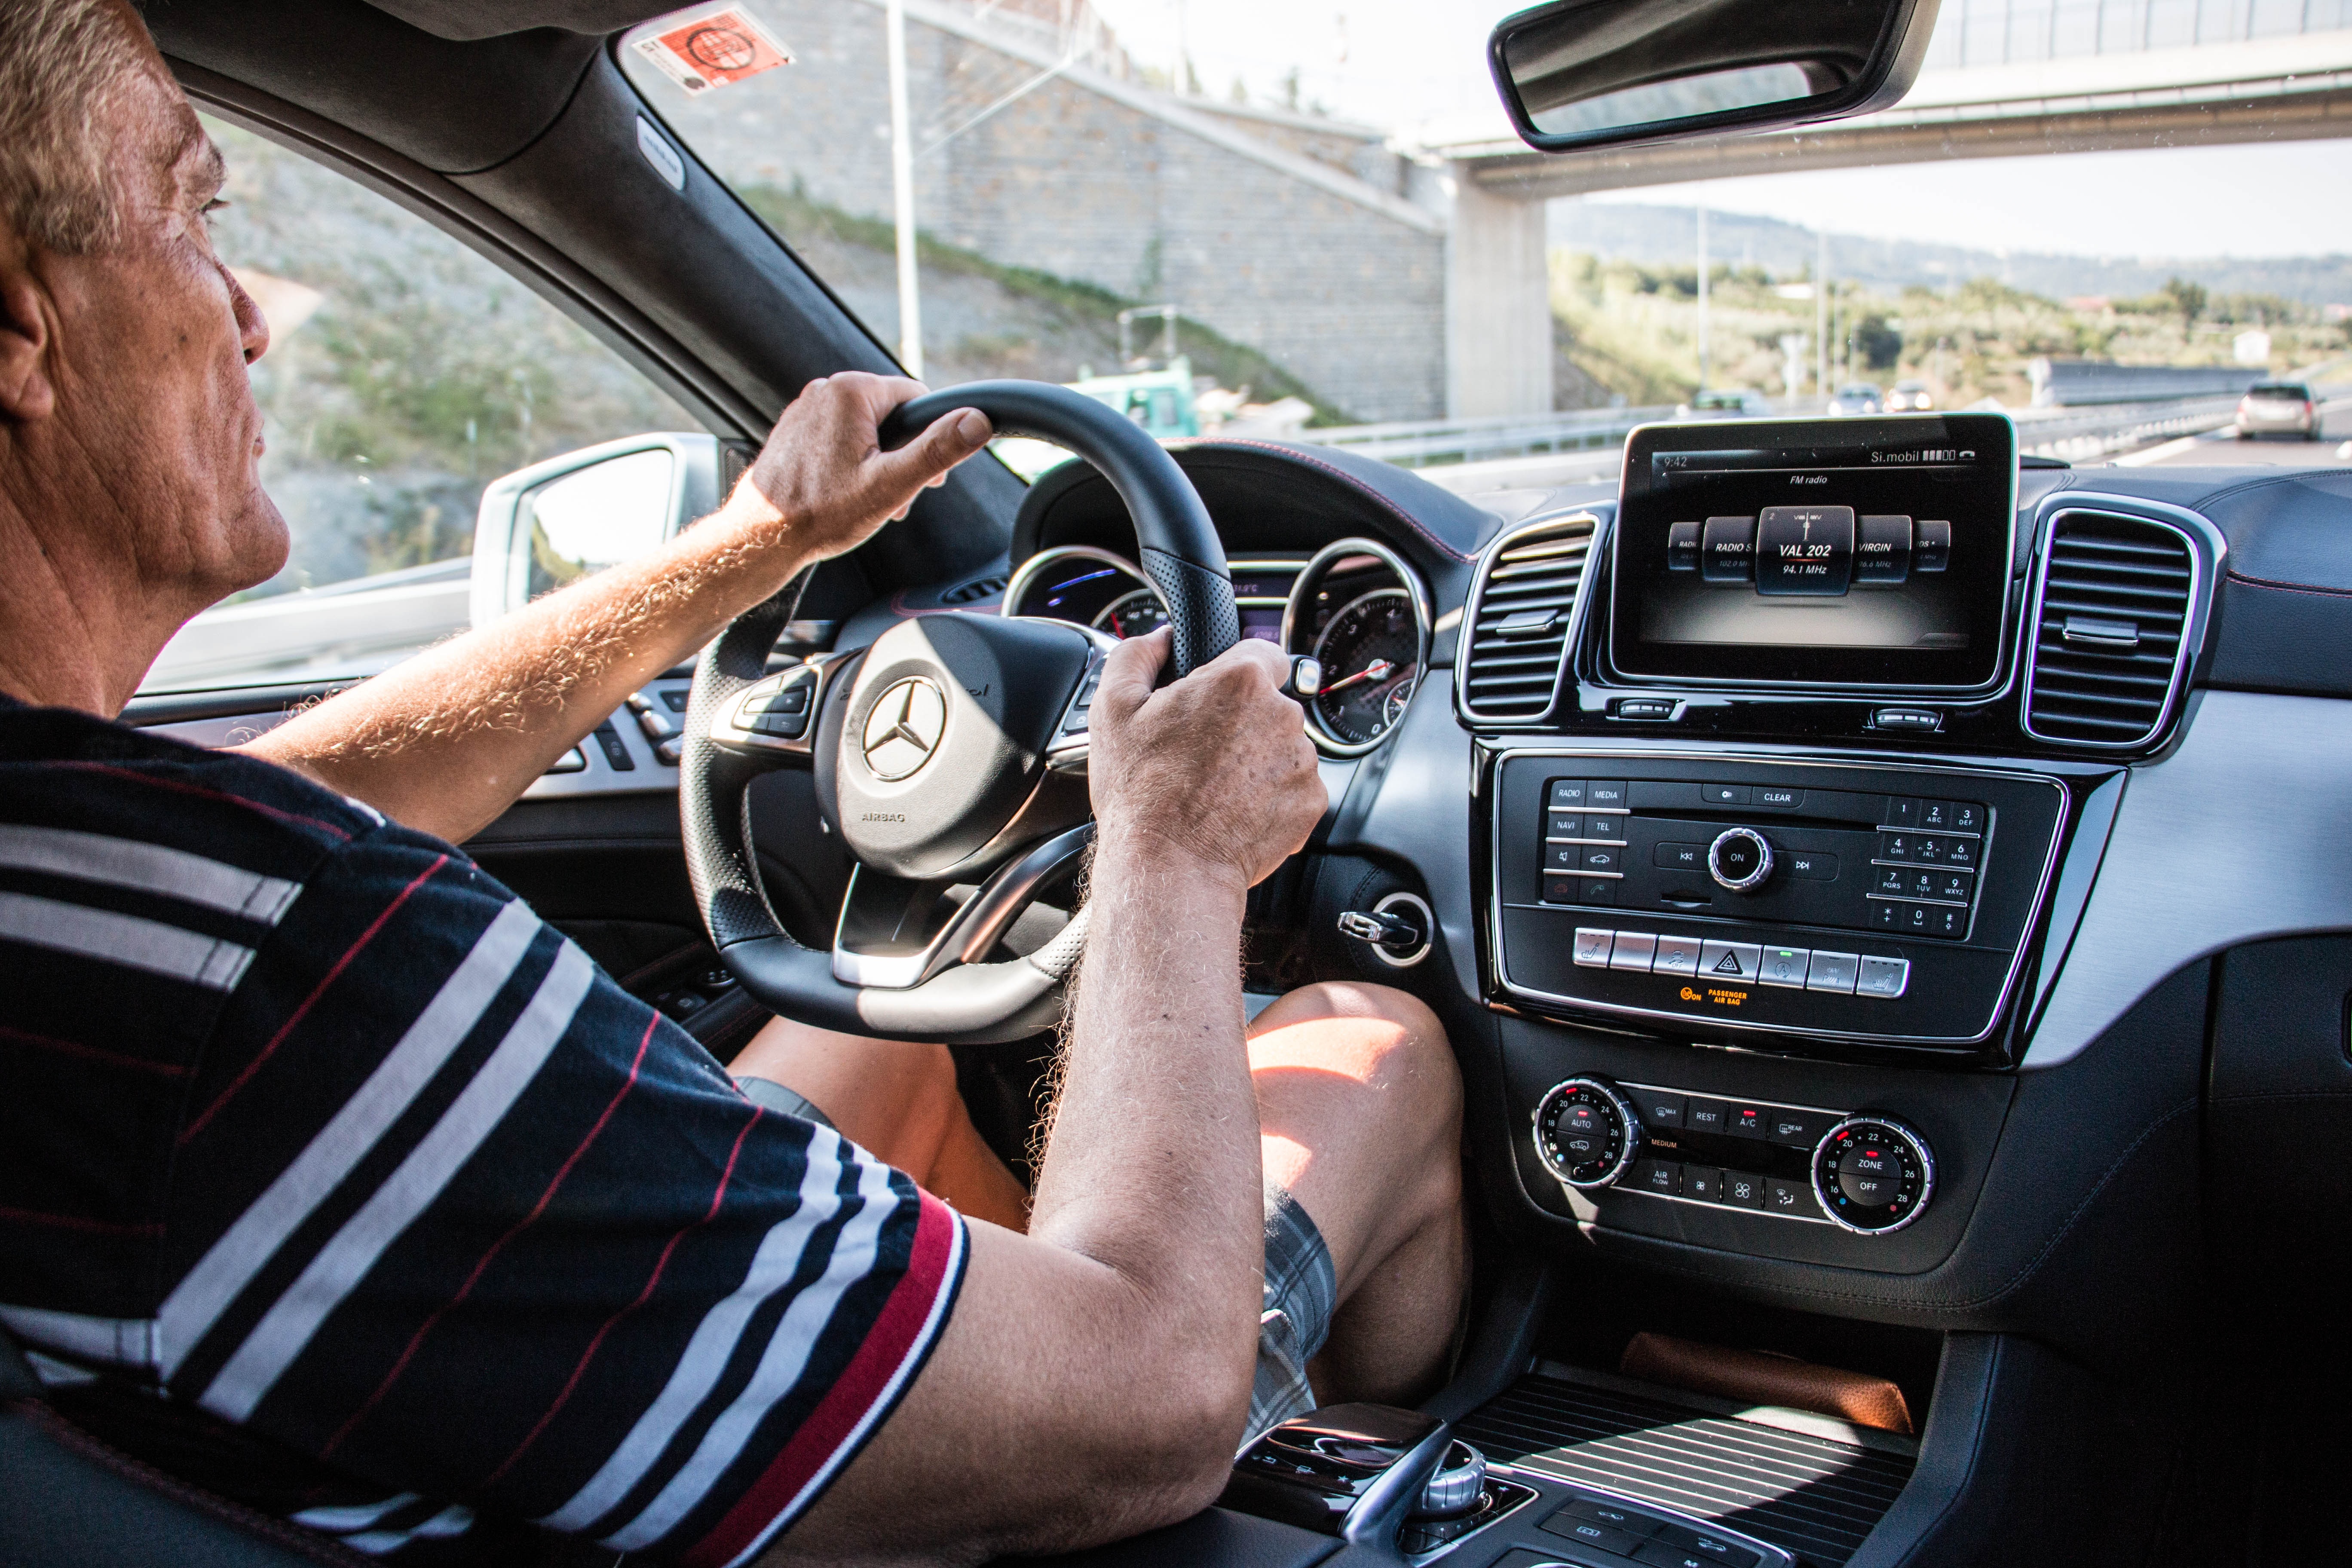
man, car, wheel, automobile, interior, driving, vehicle, steering wheel, modern, automotive, luxury, driver, mercedes benz, sport utility vehicle, land vehicle, gle coupe, automobile make, automotive exterior, automotive design, compact sport utility vehicle, crossover suv, mercedes benz m class